Steep, Hampshire

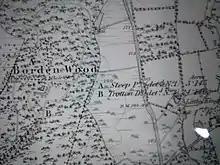
Steep's tiny exclave in a Sussex wood

There is no written evidence that Steep was settled until late in the Anglo-Saxon period, however in the early Anglo Saxon period the Meon Valley formed the Jutish Kingdom of Meonwara. In the medieval period Steep was a sub-parish of East Meon. so it too was probably a settlement of the Jutes and the Ambershams may well have been too.